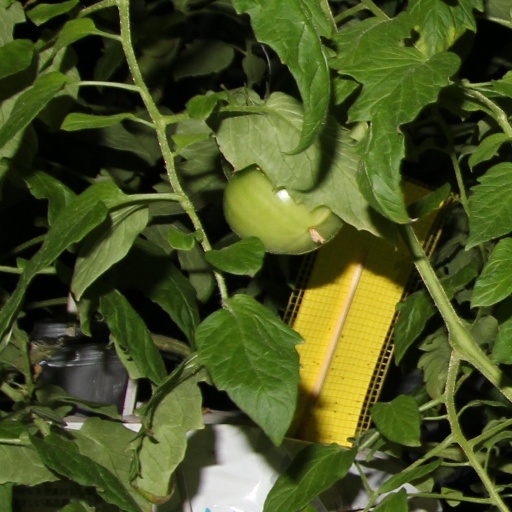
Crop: tomato